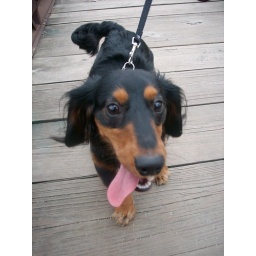
Manolo loved running over the bridge